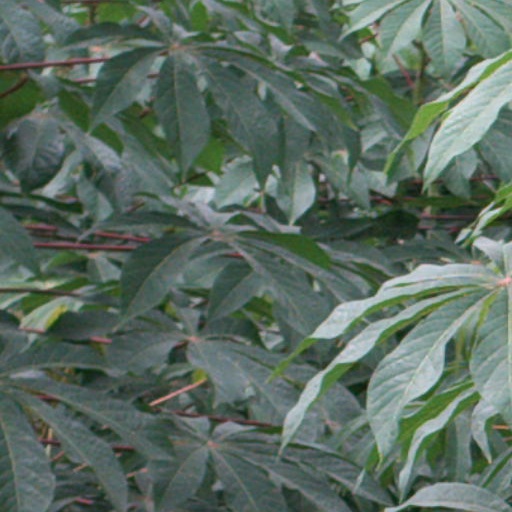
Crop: cassava